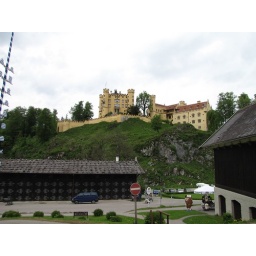
The father's castle at the base of the long hike up to Neuschwanstein castle in Bavaria.